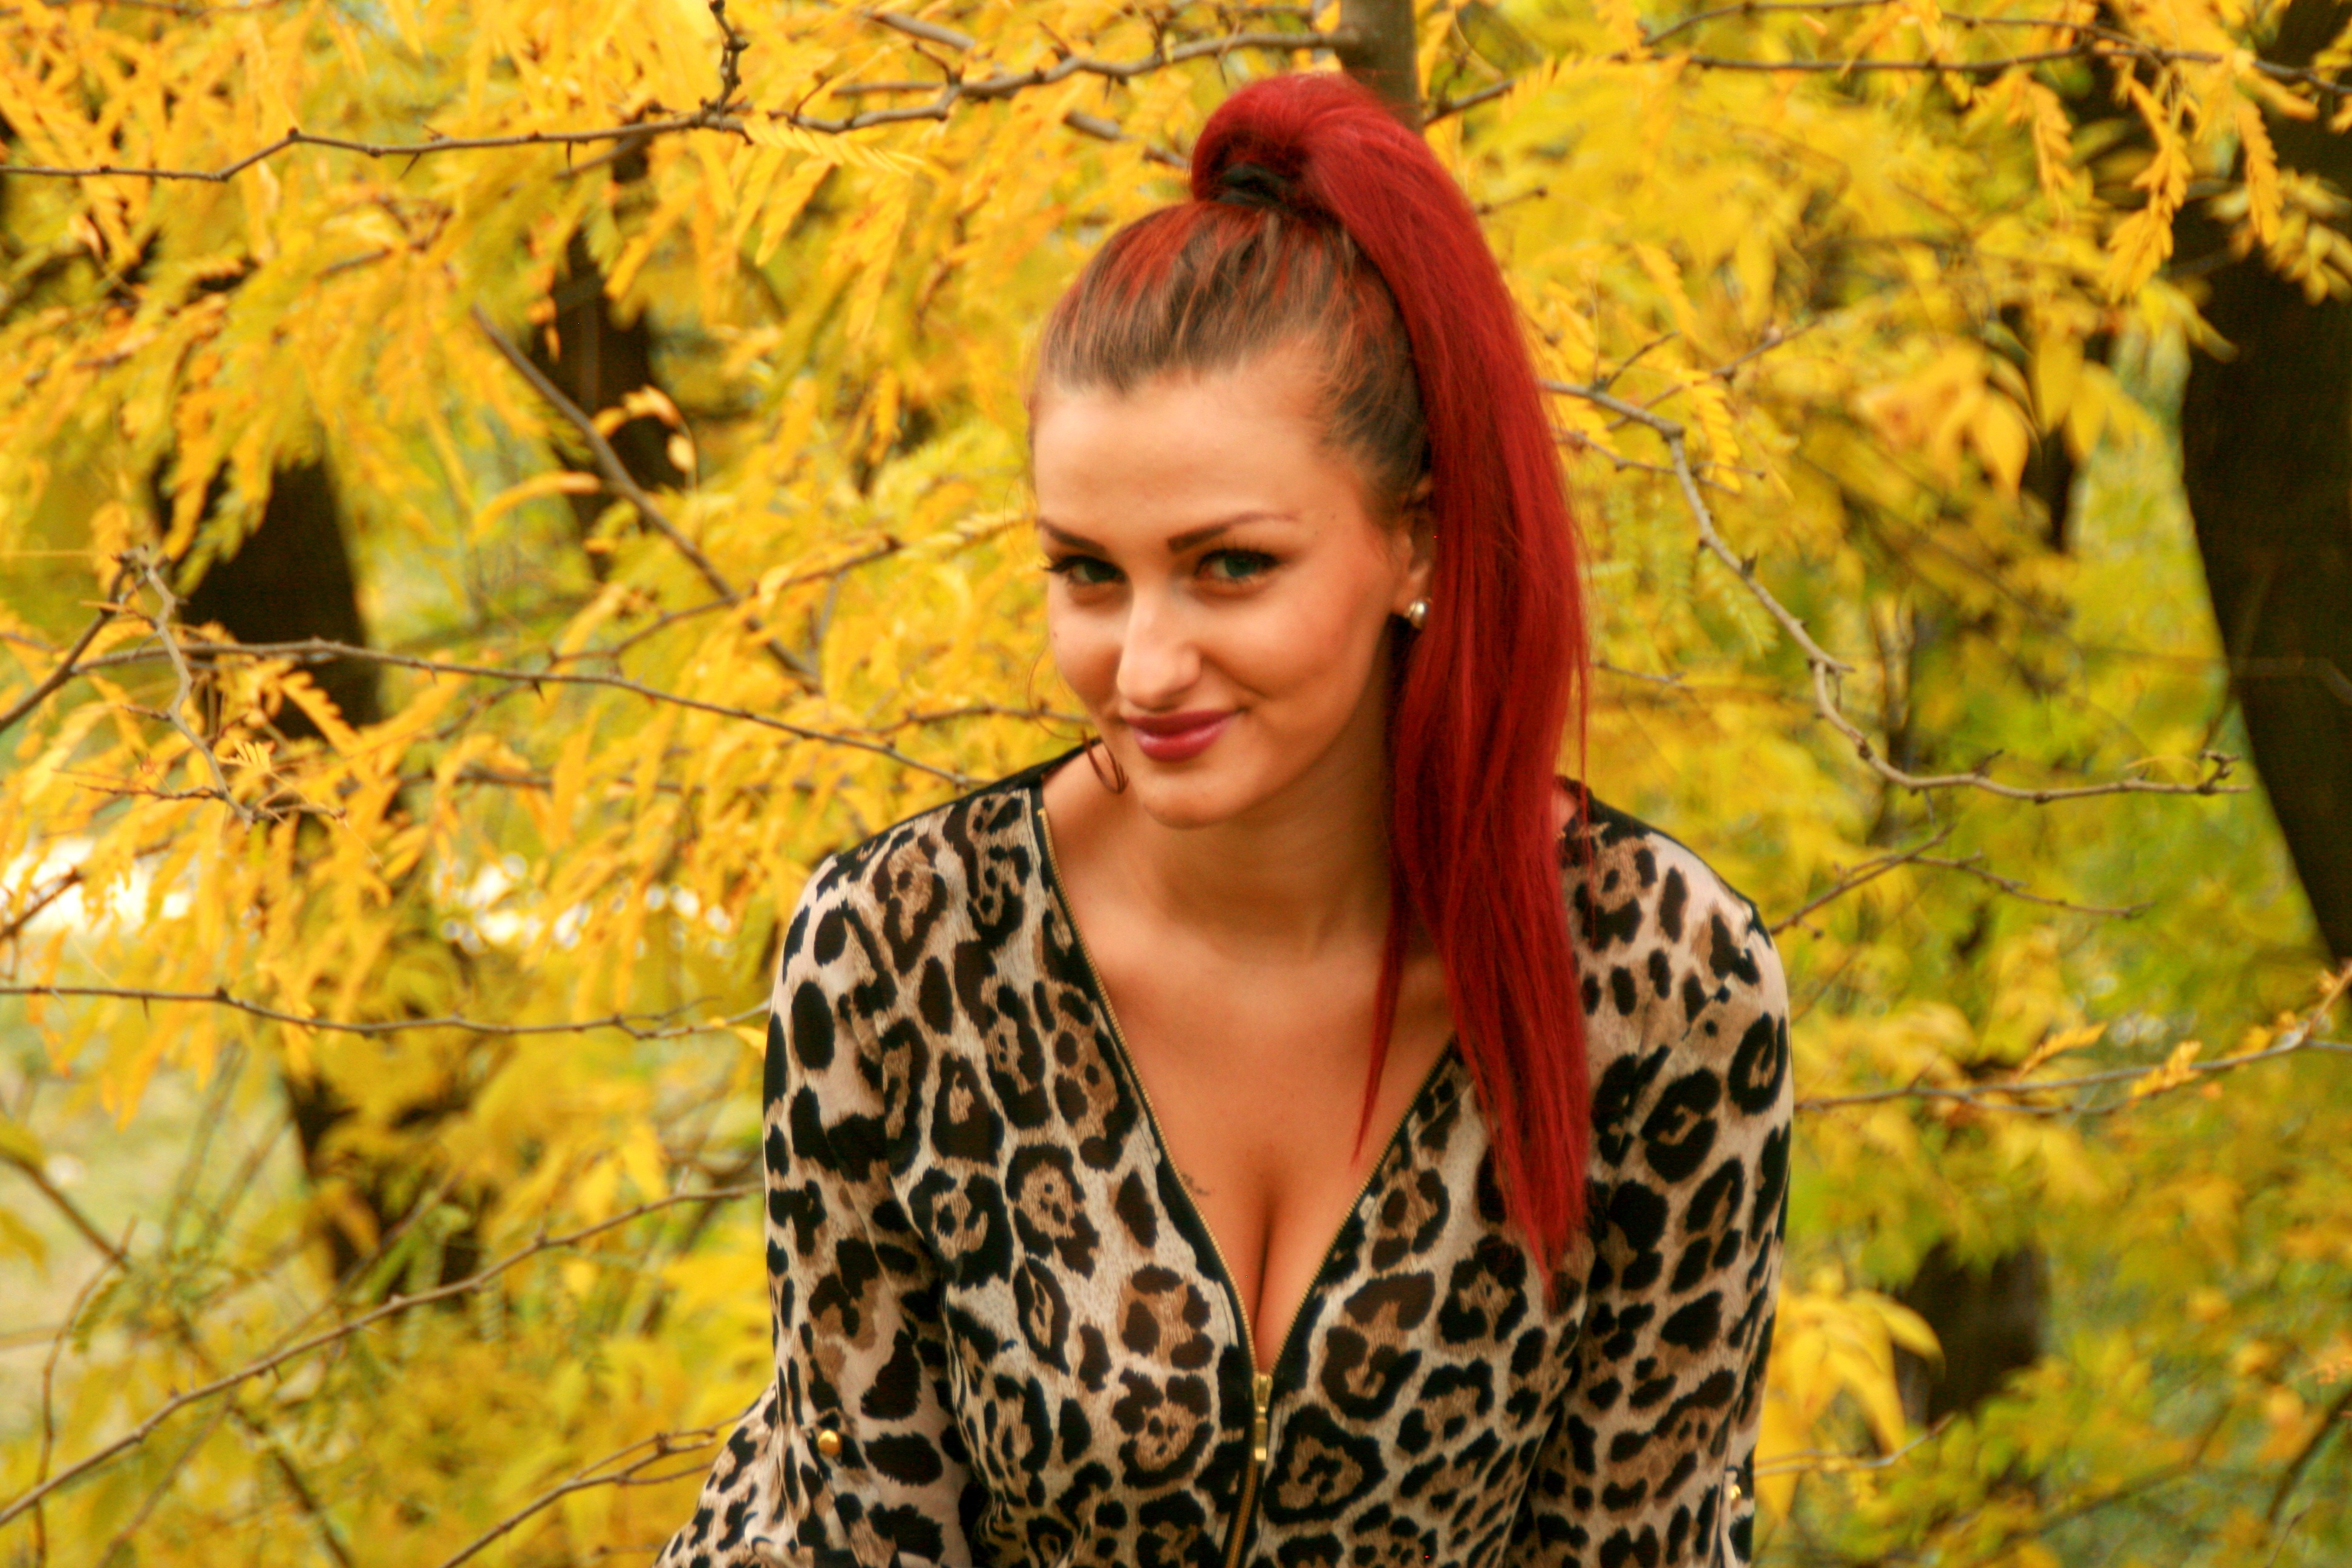
tree, plant, girl, woman, hair, photography, leaf, flower, portrait, model, spring, autumn, yellow, season, leaves, beauty, photo shoot, portrait photography